Lincoln Arms Apartments

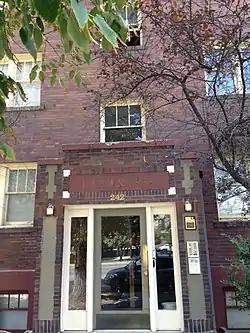
The building in 2013

Lincoln Arms Apartments is a historic three-story building in Salt Lake City, Utah. It was built in 1924–1925 by Phillip T. Bratt, who owned the building with his wife N. Myrtle Bratt until 1926, when they sold it to Katie R. Stevens. It was later owned by J.B. Arnovitz and James L. White (1931–32), followed by J.H. and Elizabeth Angel. It has been listed on the National Register of Historic Places since October 20, 1989.